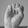
ASL letter: E